Indigenous peoples in Canada

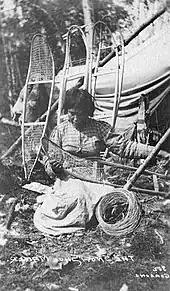
Traditional snowshoe maker,

The "Indian Act" is Canadian law that dates from 1876. The Act replaced pre-Confederation Canadian laws, and was intended to administer the Indigenous people, and define Canadian interactions. Successive Canadian governments used its powers to impose conditions on the First Nations, and guide their integration into Canada. Today still, the "Indian Act" indicates how reserves and bands can operate and defines who is recognized as an "Indian." There have been many updates to this law since then, allowing Canadian citizenship and voting rights among others.